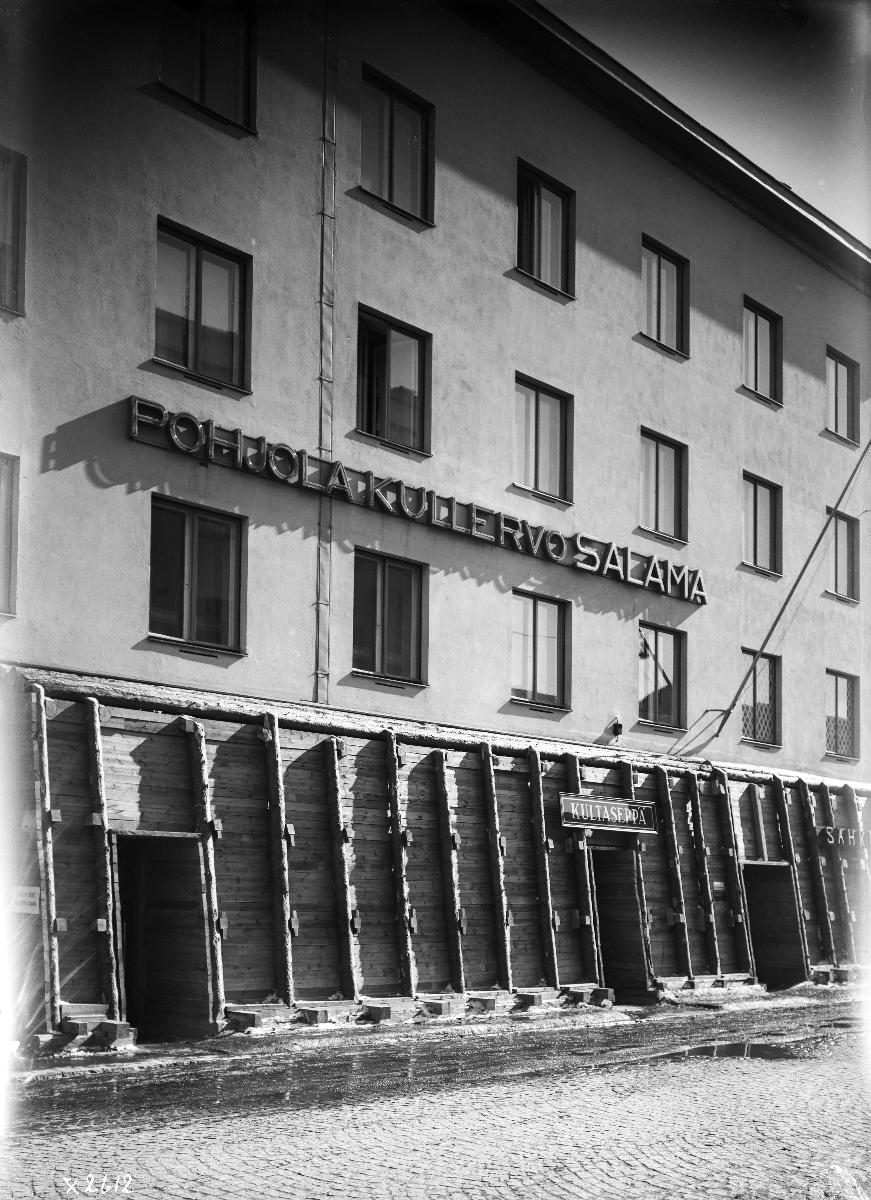
Keskinäinen Henkivakuutusyhtiö Salama
A life insurance company
sisällön kuvaus: Keskinäinen Henkivakuutusyhtiö Salaman konttori HOP:n talossa Oulussa vuonna 1940. Talo on sota-ajan suoja-asussa. Ikkunoita on peitetty laudoituksilla pommitusten varalta. content description: Keskinäinen Henkivakuutusyhtiö Salama's office in Oulu, Finland, in 1940.
Vuosi: 1940
Paikka: Suomi
Aiheet: ulkokuva; vakuutusyhtiöt; toimistorakennukset; sota-aika; suojaus; kello- ja kultasepänliikkeet; Pohjola; Kullervo; Salama; insurance companies; office buildings; wartime; shielding; watchmaker's and goldsmith's shops; försäkringsbolag; kontorsbyggnader; krigstid; skydd (åtgärder); ur- och guldaffärer